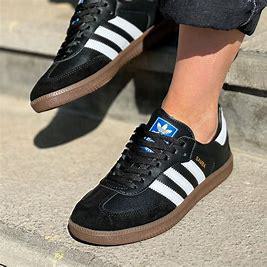
Brand: Adidas
Model: Samba